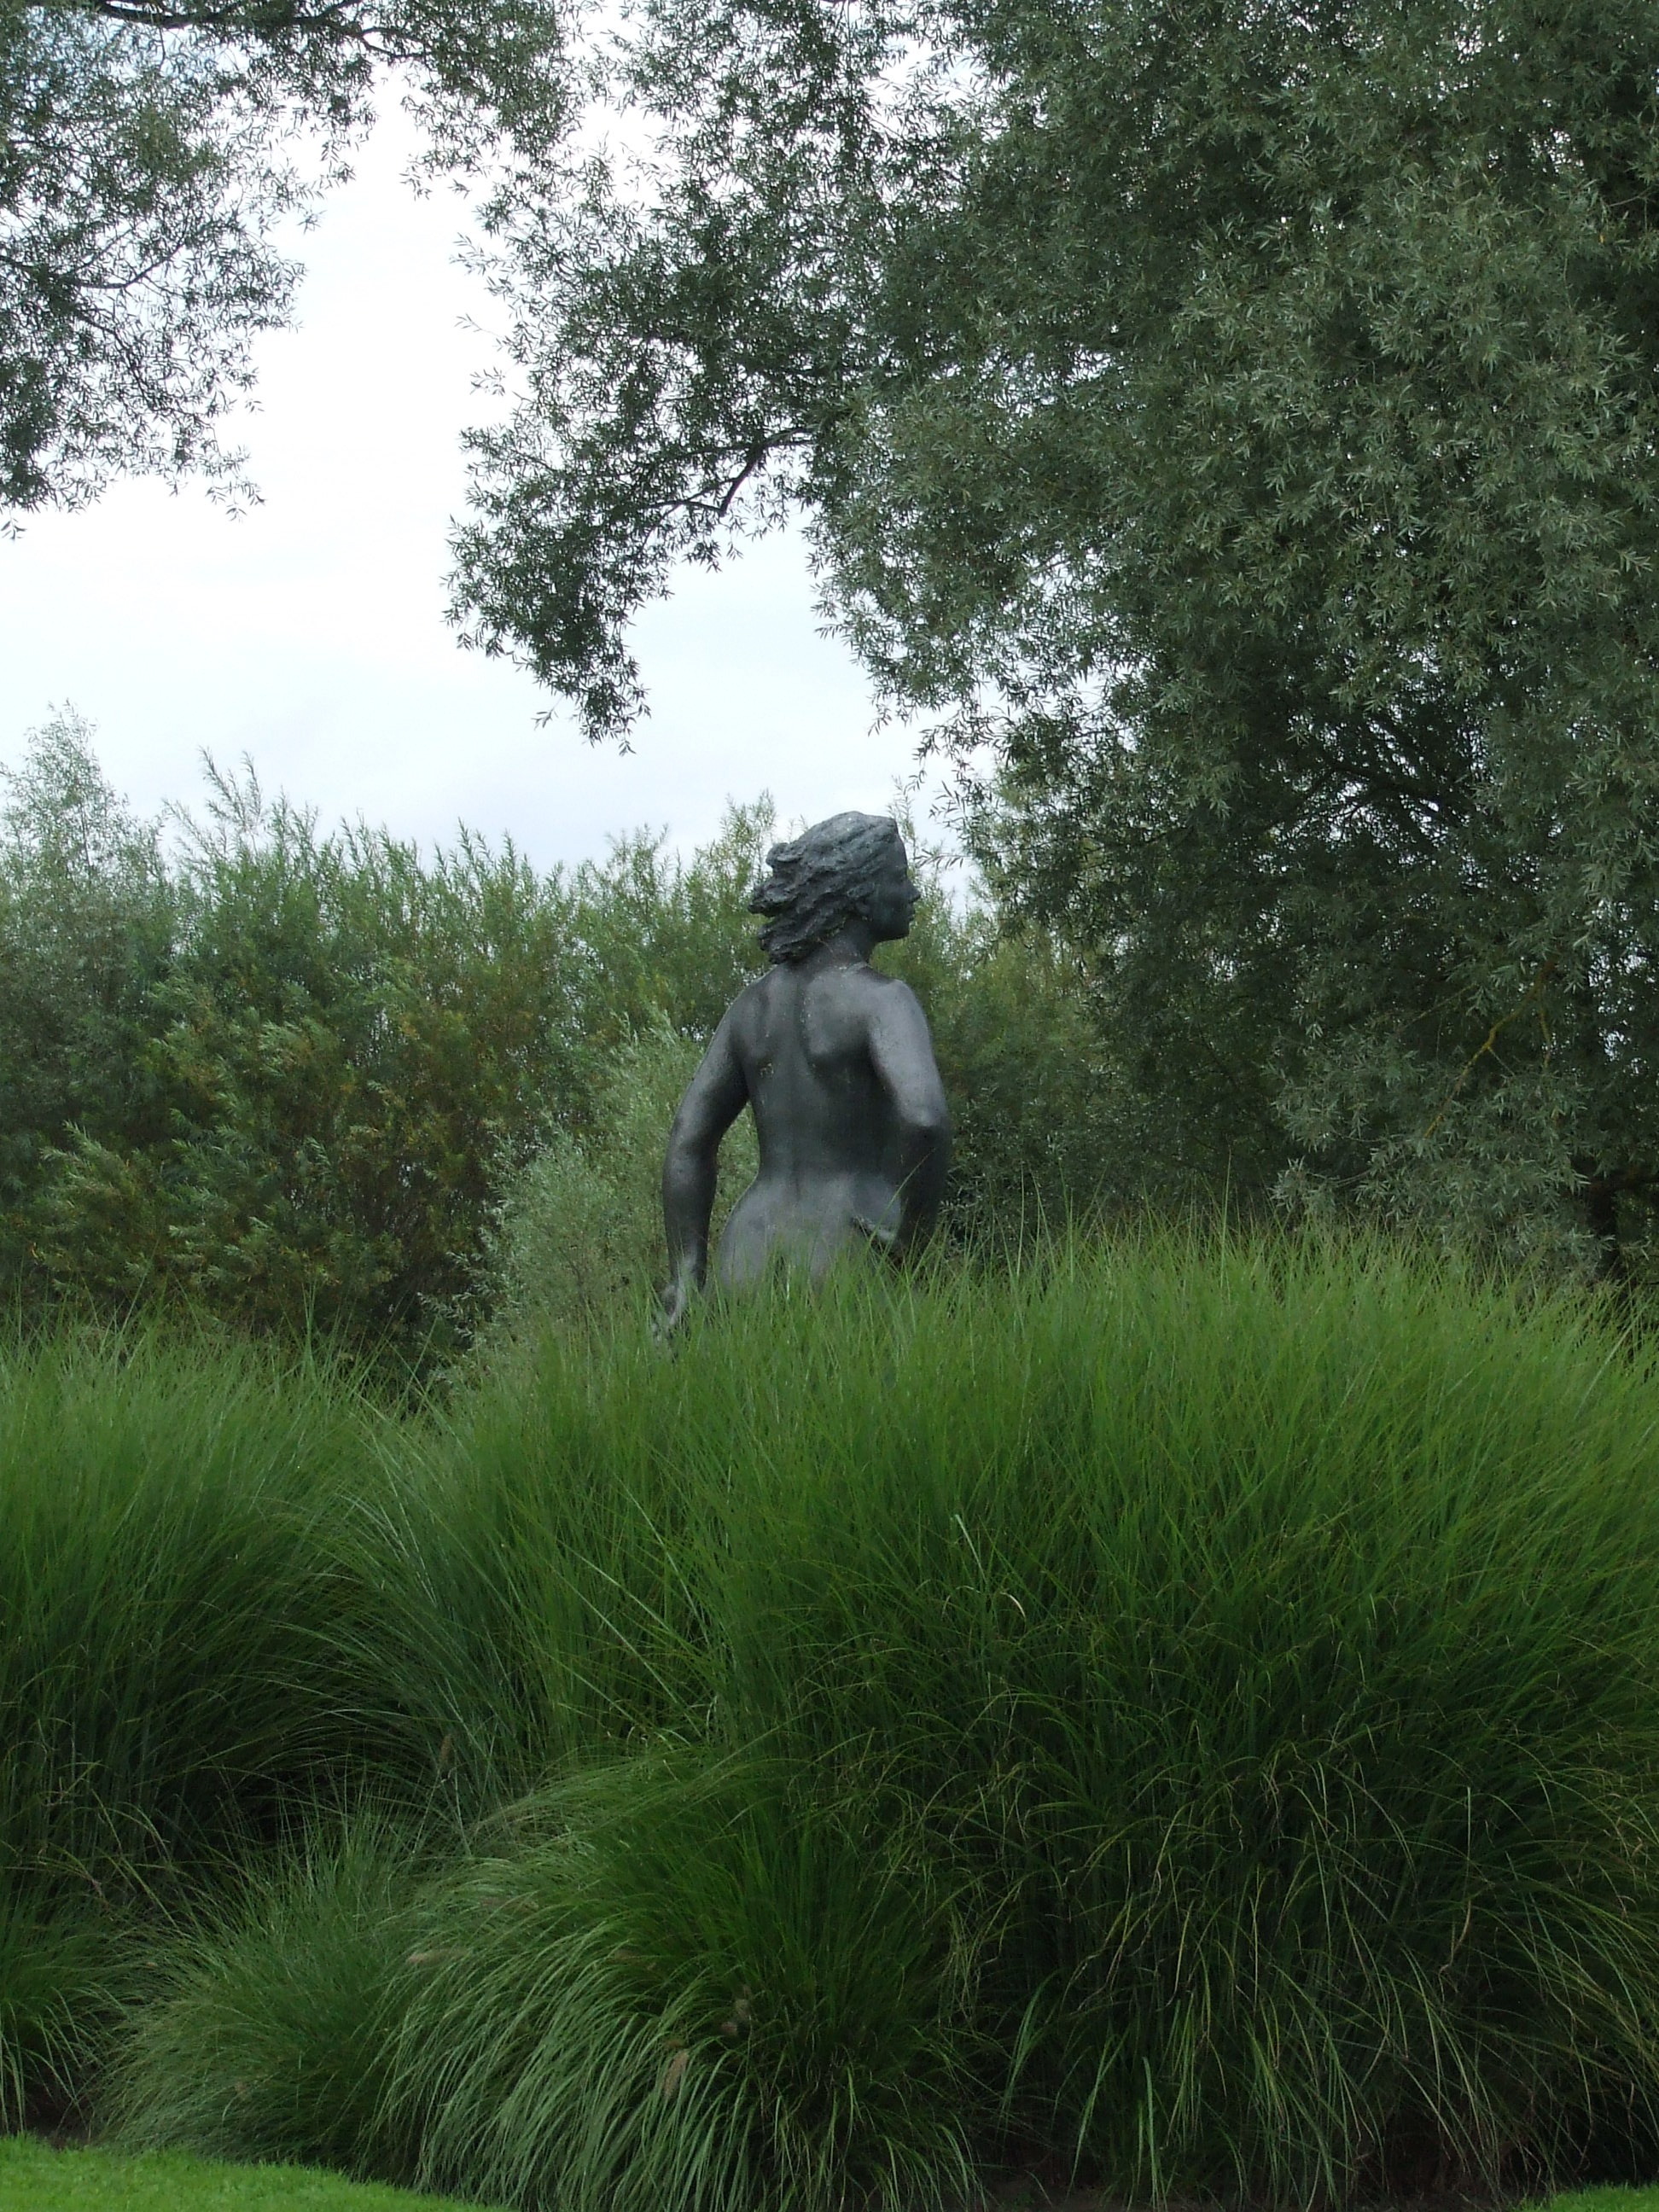
tree, grass, woman, lawn, meadow, statue, sculpture, art, figure, grass family, woman in the wind